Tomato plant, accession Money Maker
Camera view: horizontal (90 deg, fisheye); turntable rotation: 30 degrees
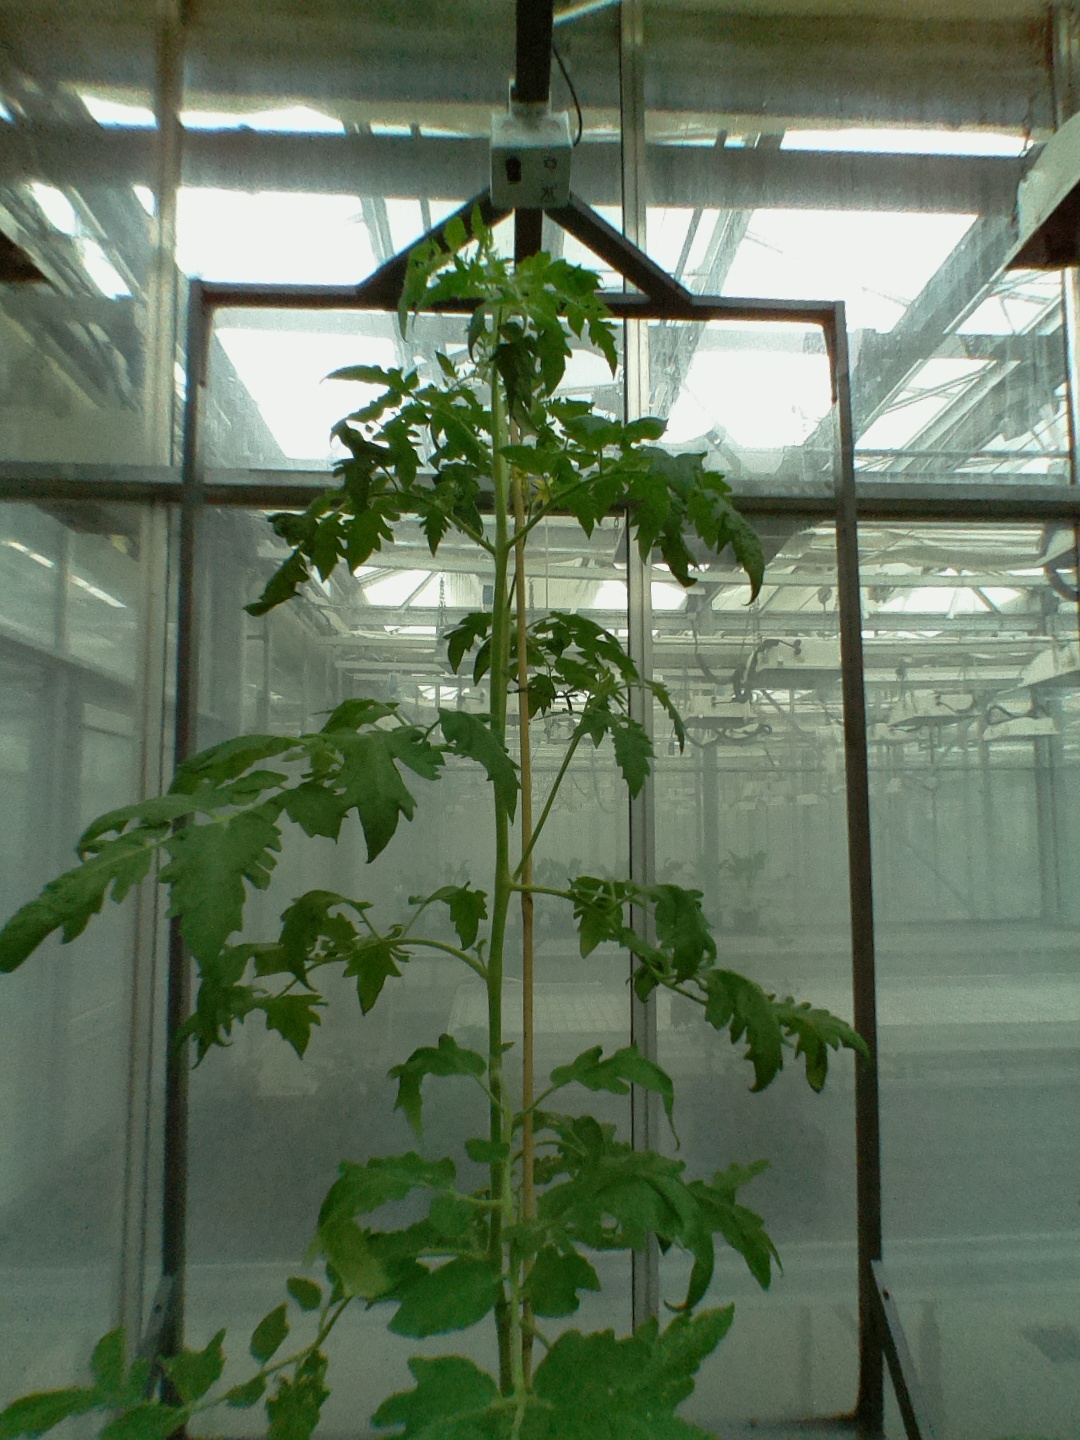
BBCH growth stage 65: Full flowering, 50%-60% of flowers open, first petals falling